Life Is Strange (video game)

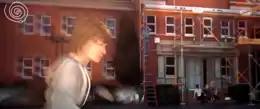
The player character uses the time travel game mechanic. The timer display is visible on-screen.

"Life Is Strange" is a graphic adventure played from a third-person view. The player takes control of Max Caulfield, whose time rewinding ability allows the player to redo almost any action that has been taken. The player can examine and interact with objects, which enables puzzle solving in the form of fetch quests and making changes to the environment. Items that are collected before time travelling are kept in the inventory after the fact.